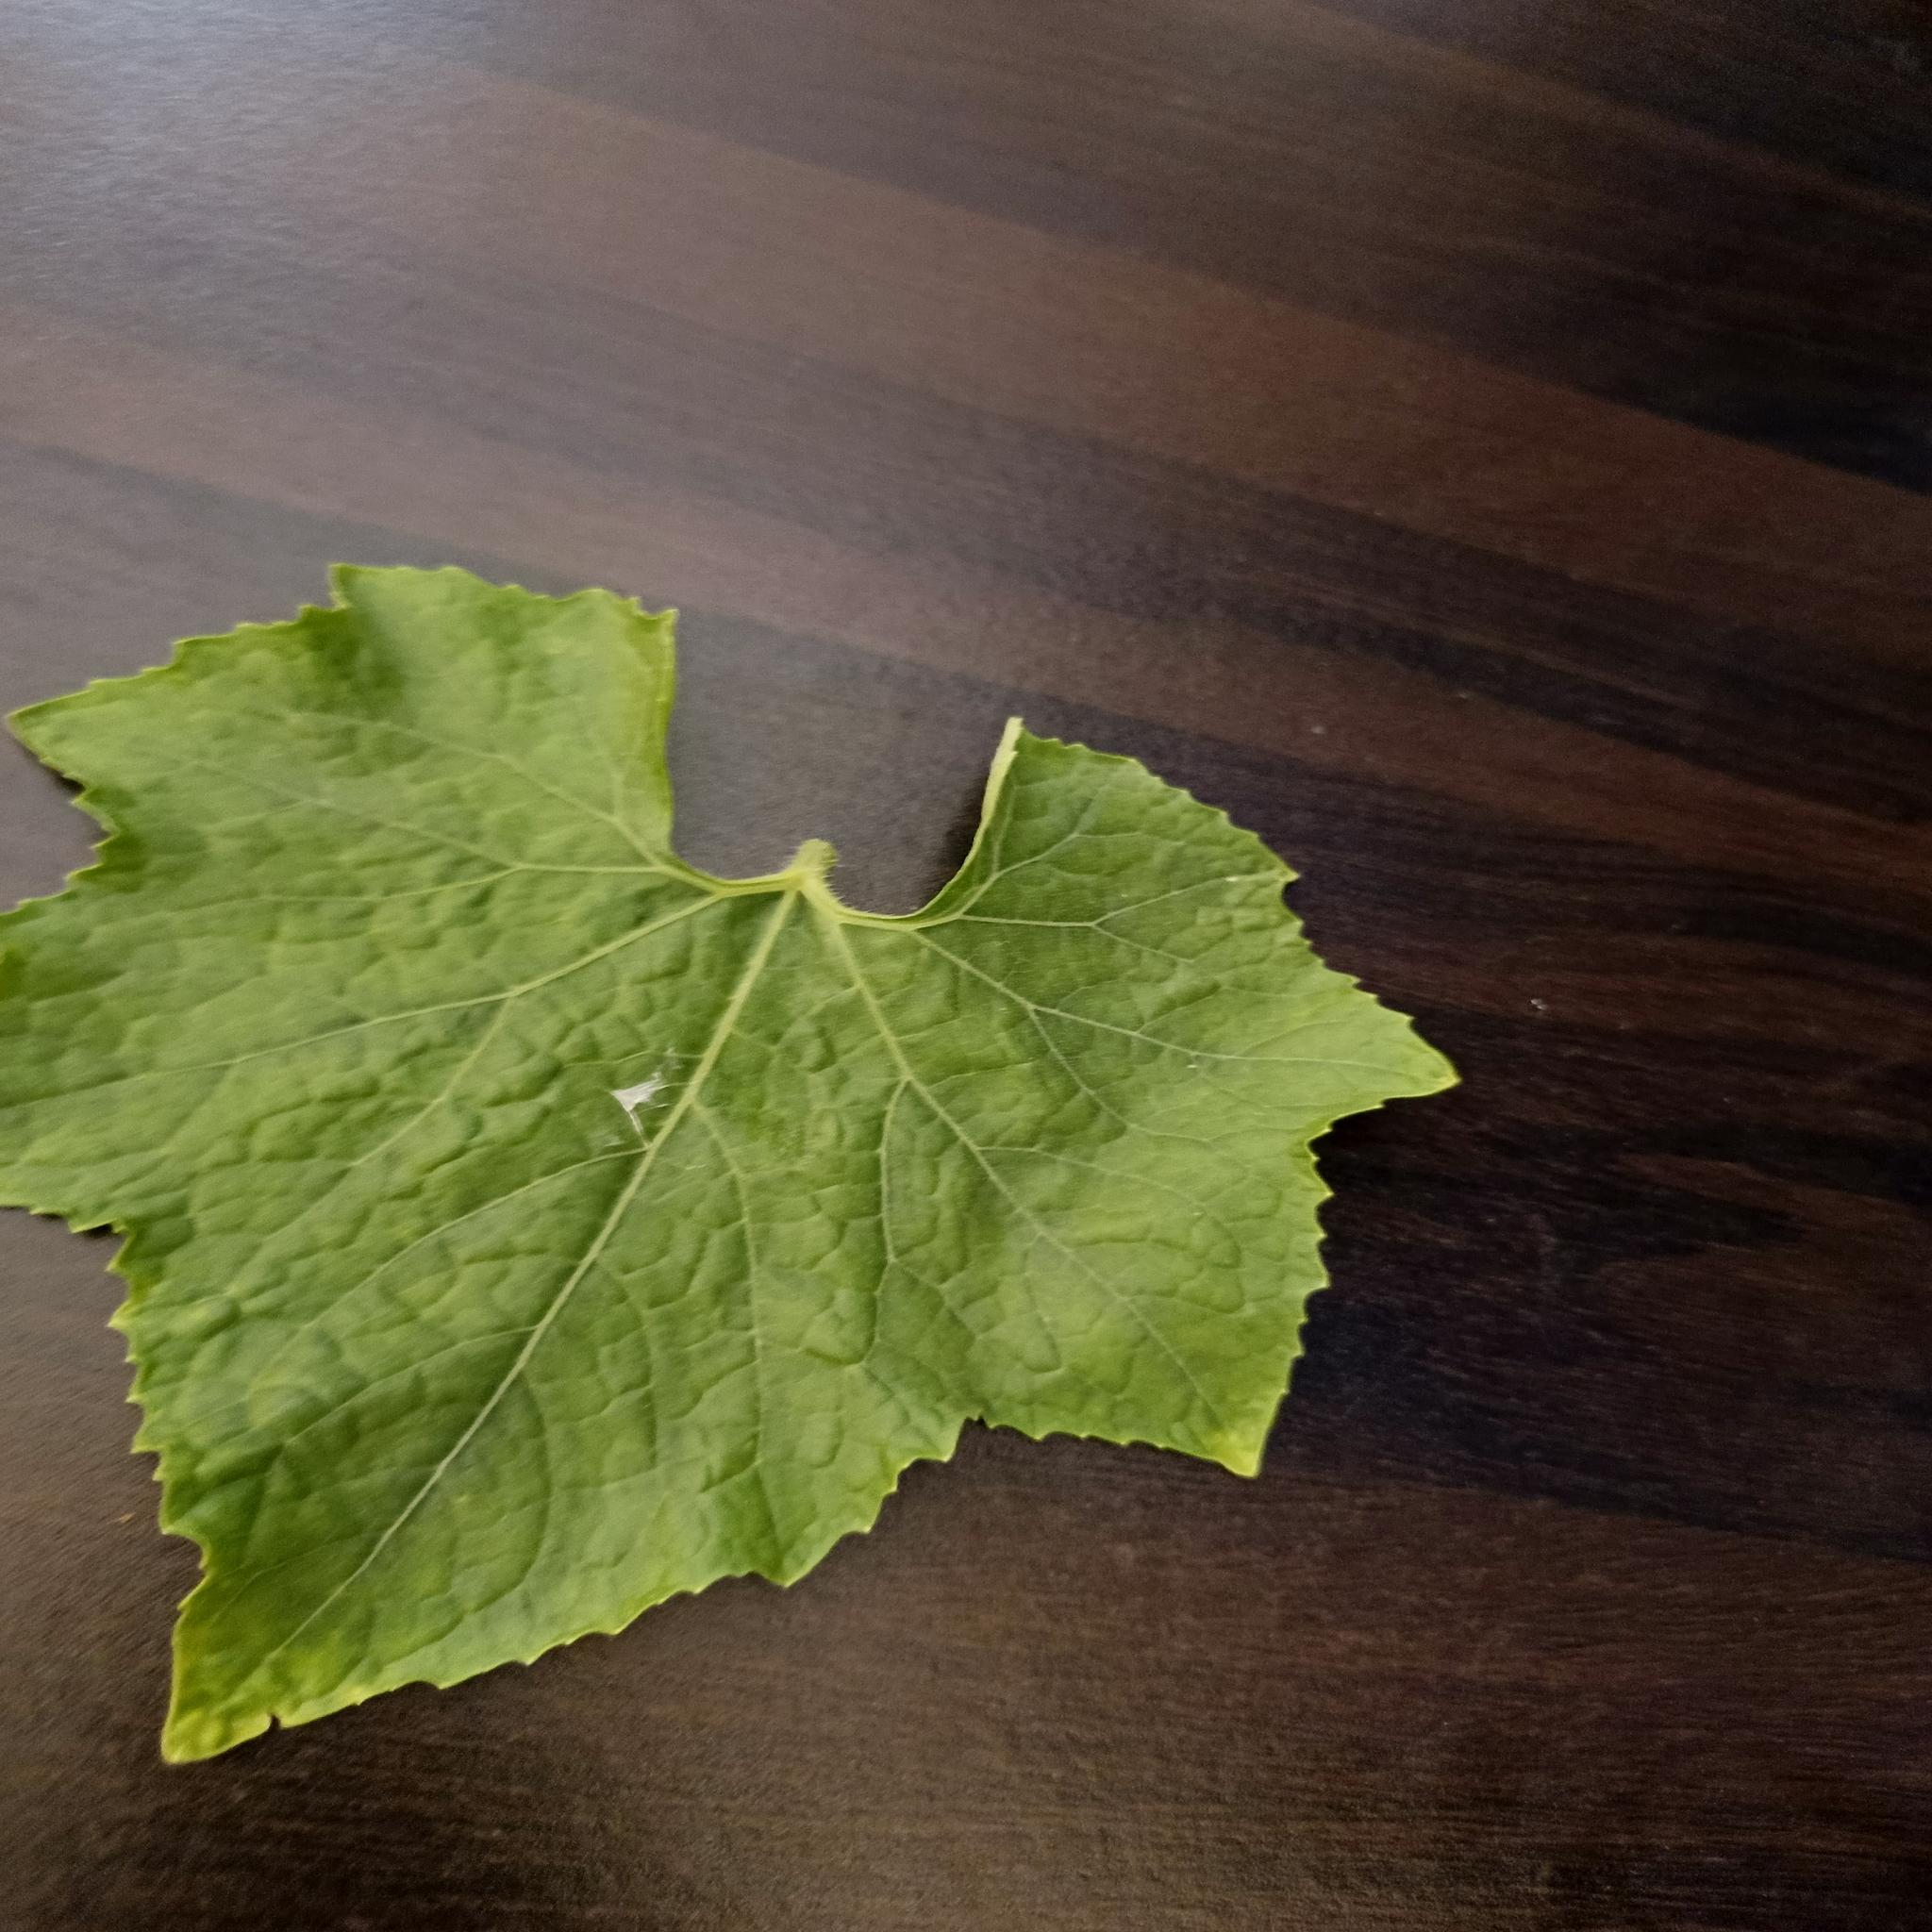
Label: Healthy